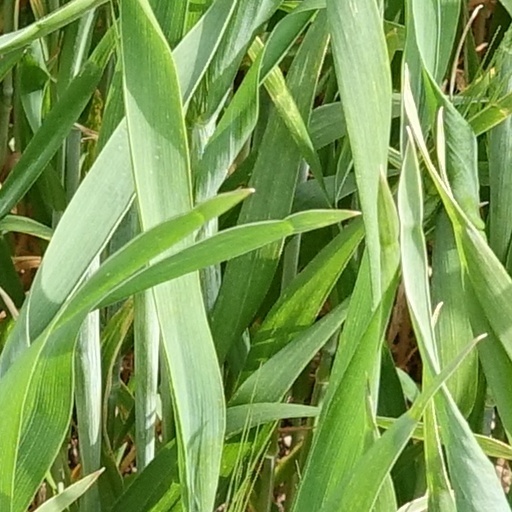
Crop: wheat